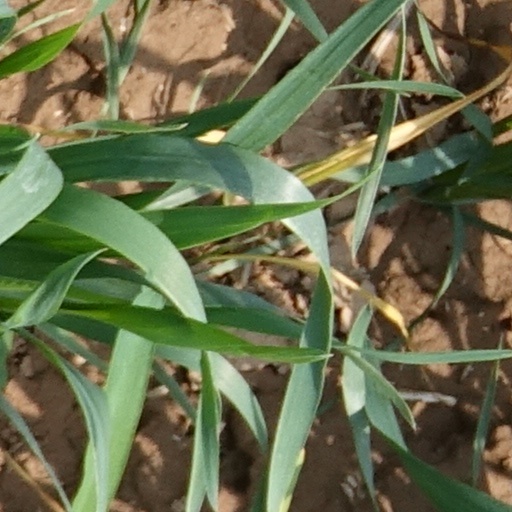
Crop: wheat